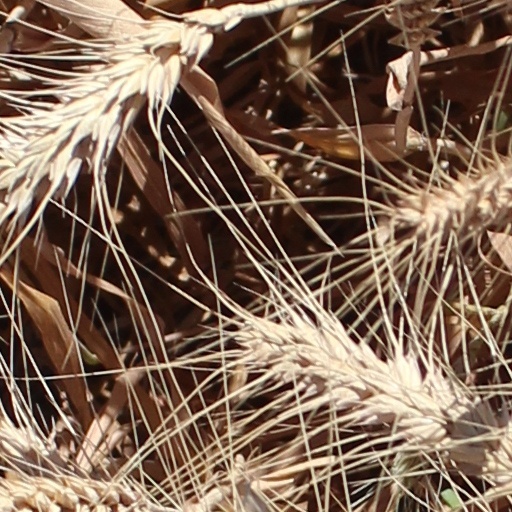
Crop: wheat